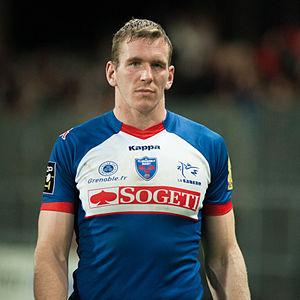
Cette page présente la saison 2015-2016 du Football club de Grenoble rugby en Top 14 et en Challenge européen.
‌‌‌
Chris Farrell, né le 16 mars 1993 à Belfast, est un joueur international irlandais de rugby à XV évoluant au poste de centre.